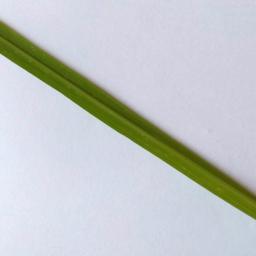
Label: Rice___Healthy